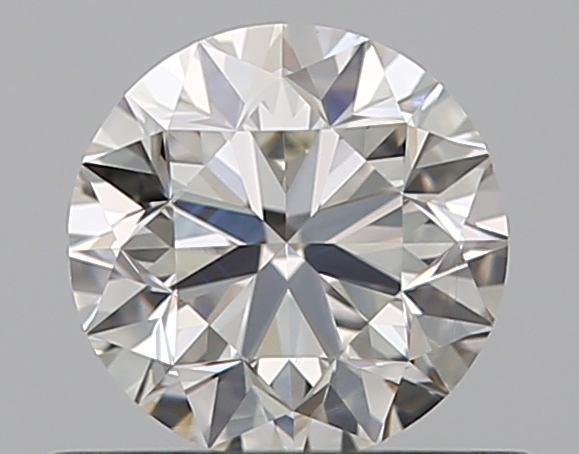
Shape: round
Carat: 0.5
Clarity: VVS2
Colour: I
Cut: VG
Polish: EX
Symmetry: EX
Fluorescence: N
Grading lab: GIA
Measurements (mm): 4.94 x 4.97 x 3.2